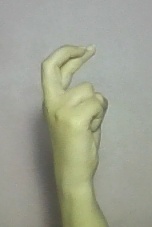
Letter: zay